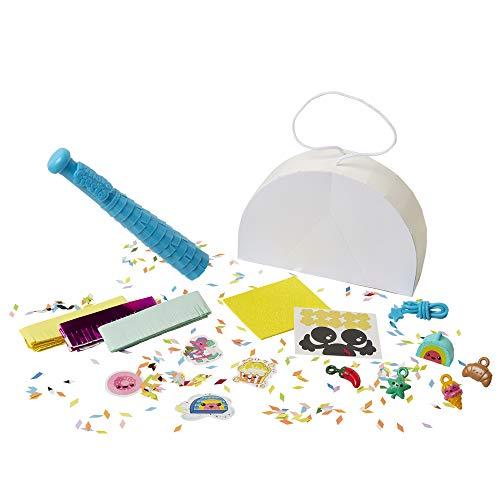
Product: Piñata Fiesta Taco Activity Set with Fun Party-Themed Surprises & Colorful Confetti!
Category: Toys & Games | Party Supplies | Piñatas
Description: Piñata Fiesta activity sets combine the fun of decorating your very own piñata with the fun of smashing it open to see what's inside.
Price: $15.32
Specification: ProductDimensions:9x3x13inches|ItemWeight:8.8ounces|ShippingWeight:8.8ounces(Viewshippingratesandpolicies)|ASIN:B07KXTM6KL|Itemmodelnumber:701711|Manufacturerrecommendedage:6-9years